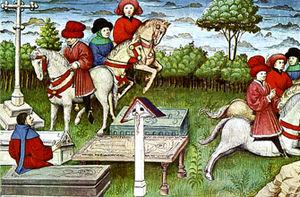
Le palefroi est, durant le Moyen Âge, un type de cheval de grande valeur utilisé pour la selle, par opposition au destrier, monture de guerre. Il ne s'agit pas d'une race. C'est un cheval de marche utilisé par le chevalier ou par la dame pour se déplacer.